Oxidizing and reducing flames

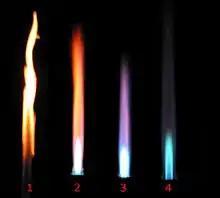
Bunsen burner flames with different oxygen levels: 1. diffusion flame, 2. reducing flame, 3. fuel-rich neutral flame, 4. neutral flame

If the flame has too much oxygen, an oxidizing flame is produced. When the amount of oxygen increases, the flame shortens due to quicker combustion, its color becomes a more transparent blue, and it hisses/roars. With some exceptions (e.g., platinum soldering in jewelry), the oxidizing flame is usually undesirable for welding and soldering, since, as its name suggests, it oxidizes the metal's surface. The same principle is important in firing pottery.